Bat Masterson

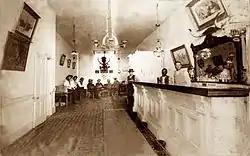
Photograph of the interior of the Long Branch Saloon in Dodge City, Kansas, taken between 1870 and 1885

Masterson spent the remainder of 1880 in Kansas City and Dodge. On February 8, 1881, he left Dodge City and joined Wyatt Earp in Tombstone, Arizona Territory, where he met Luke Short for the first time. Earp, Short, and Masterson worked as faro dealers, or "look outs", at Tombstone's Oriental Saloon. Masterson had only been in Tombstone for two months when he received an urgent telegram that compelled him to return to Dodge City. His brother Jim had a partnership with Alfred James "A.J." Peacock in Dodge City's Lady Gay Saloon and Dance Hall. Albert "Al" Updegraff was Peacock's brother-in-law and bartender. Updegraff was a drunk, and Jim thought him dishonest. Jim had demanded that Peacock fire Updegraff, but Peacock refused. Their disagreement grew until threats were made, prompting the telegram.